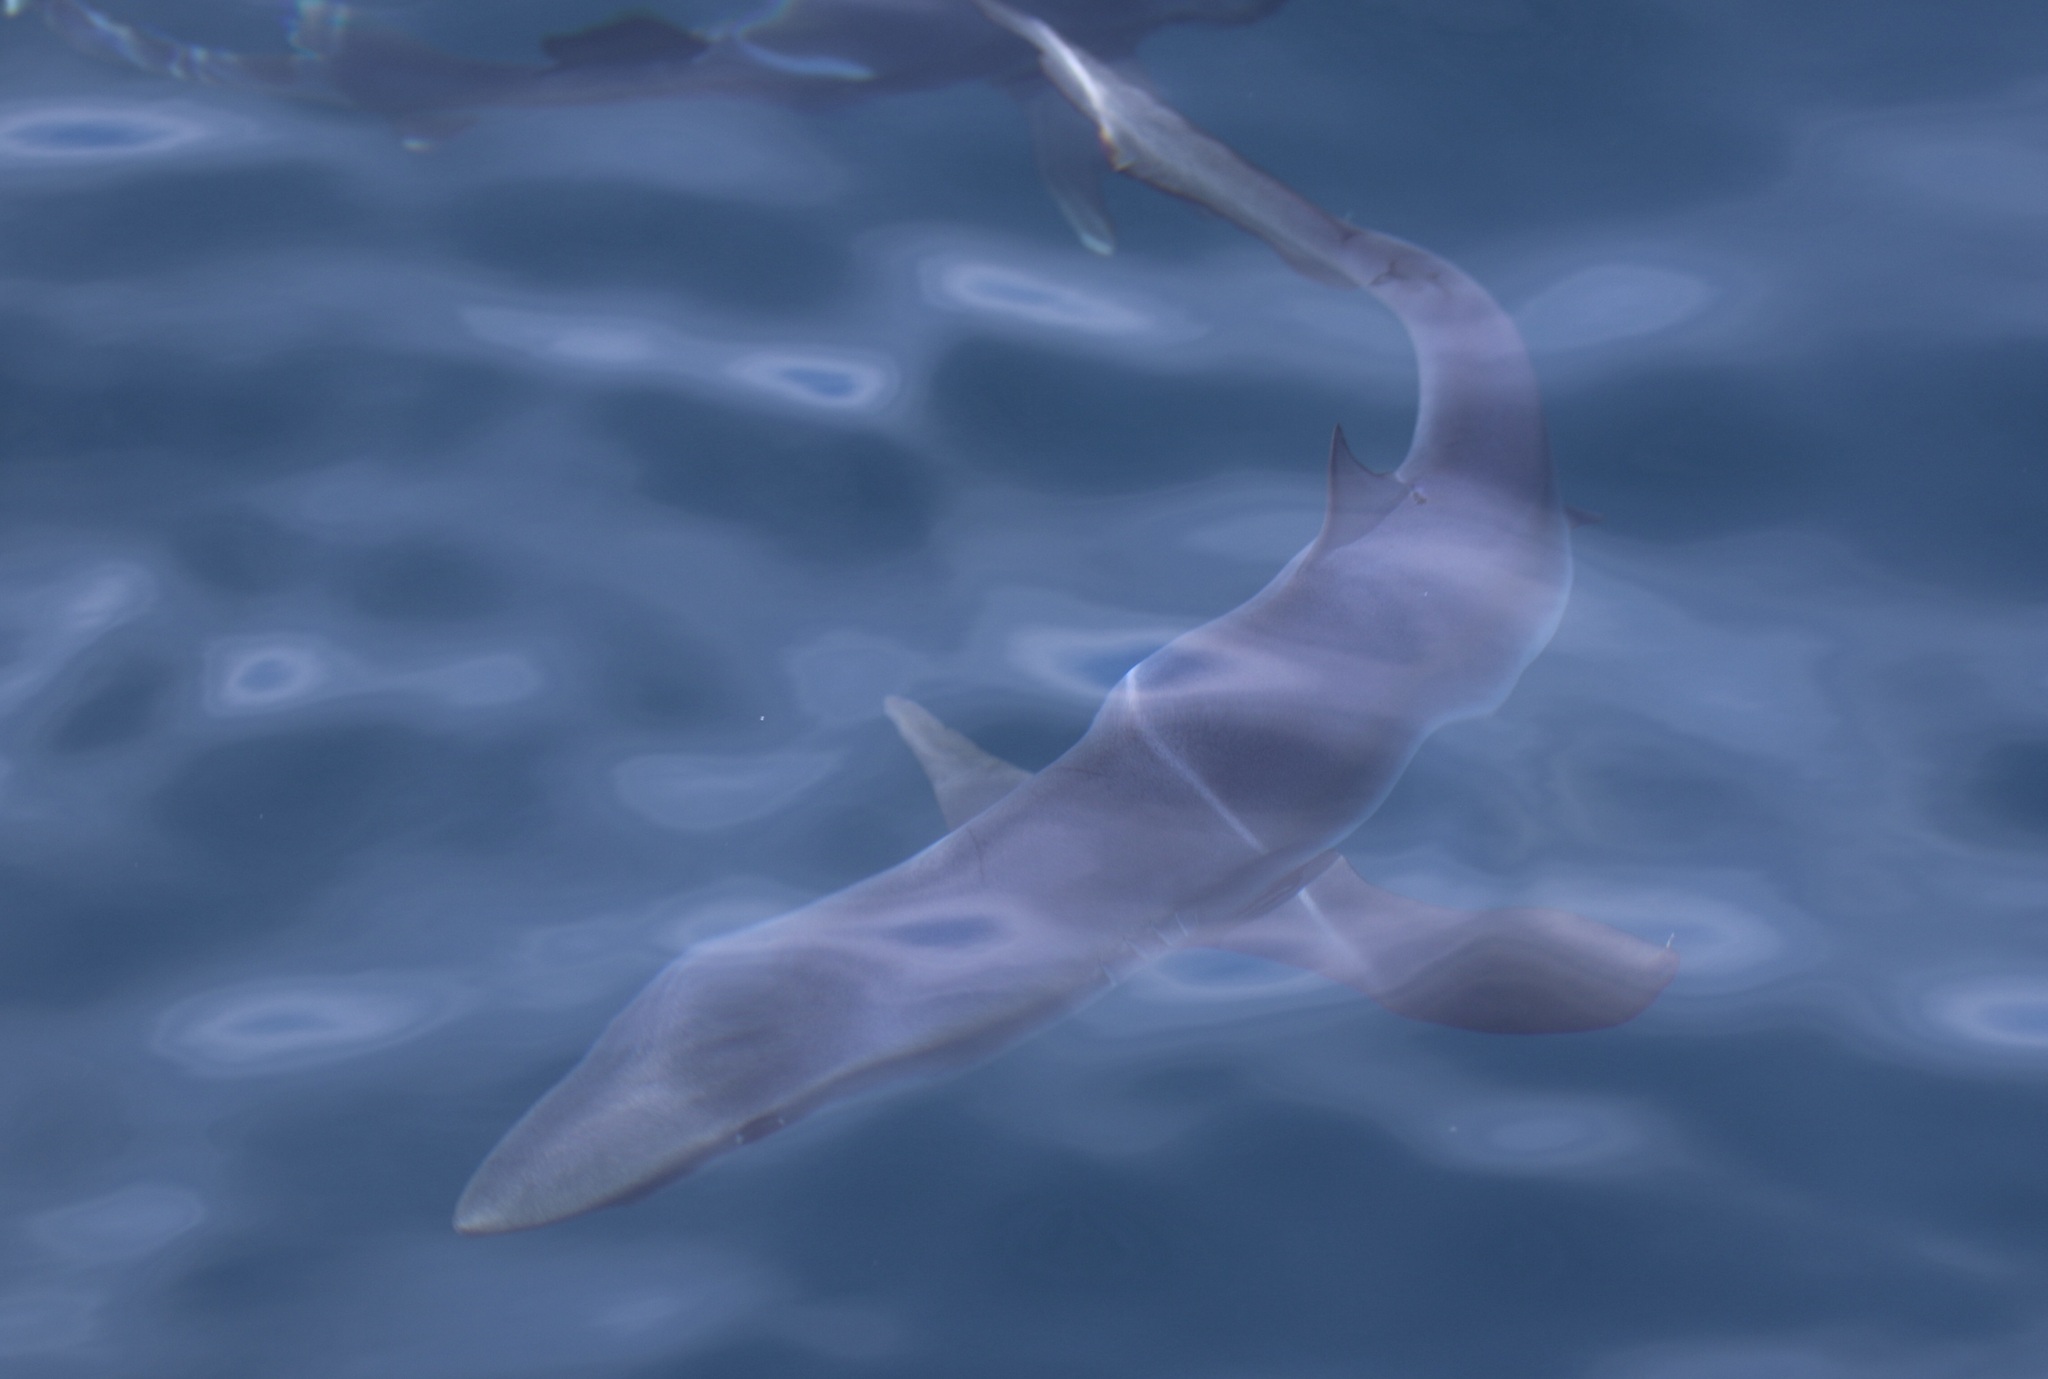
fish (species not among the labelled classes)